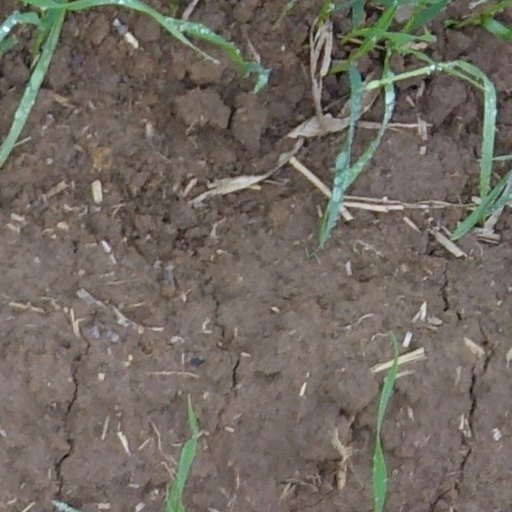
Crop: wheat